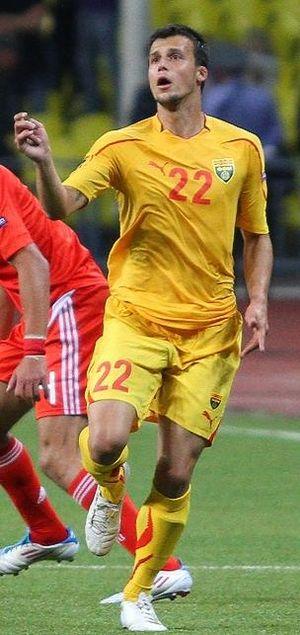
Mirko Ivanovski, né le 31 octobre 1989 à Bitola en Yougoslavie, est un footballeur international macédonien, qui évolue au poste d'attaquant.